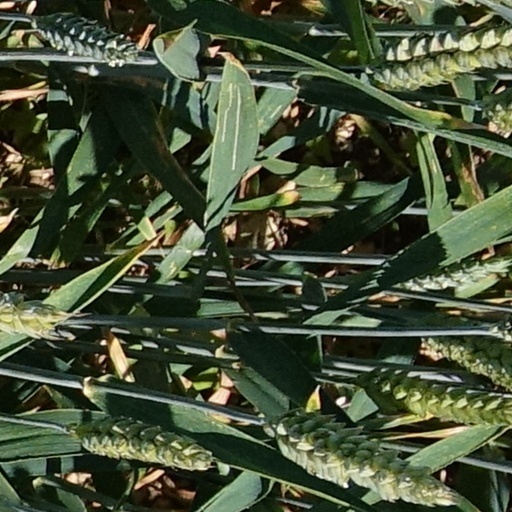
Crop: wheat